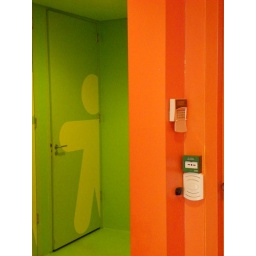
The green in this is for the public toilets, the orange shows the edge of the lifts DOK, Library Concept Centre, Delft